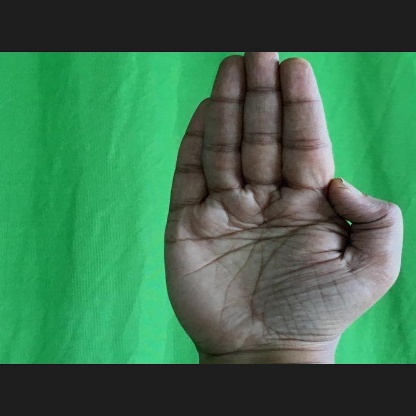
Mudra: Pathaka